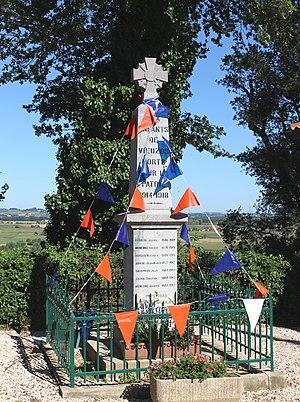
Monument aux morts de Vieuzos (Hautes-Pyrénées)
La croix de guerre 1914-1918, plus ou moins épurée, est un des symboles les plus fréquents décorant le sommet des monuments aux morts de France.
Vieuzos est une commune française située dans le département des Hautes-Pyrénées, en région Occitanie.